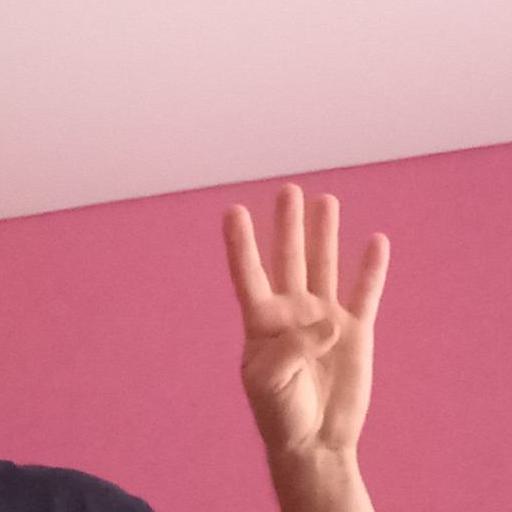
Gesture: four